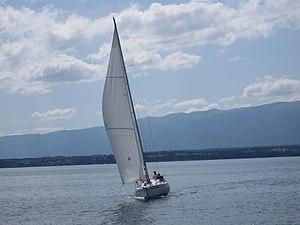
Delph 28, Hermance, Lac Léman
Le Delph 28 est un type de voilier, faisant partie des Half tonners qui a été dessiné par André Mauric des chantiers Artecna de 1977 à 1982.